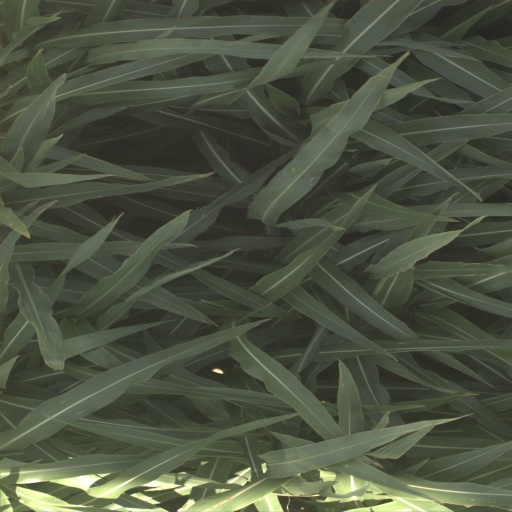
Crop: sorghum